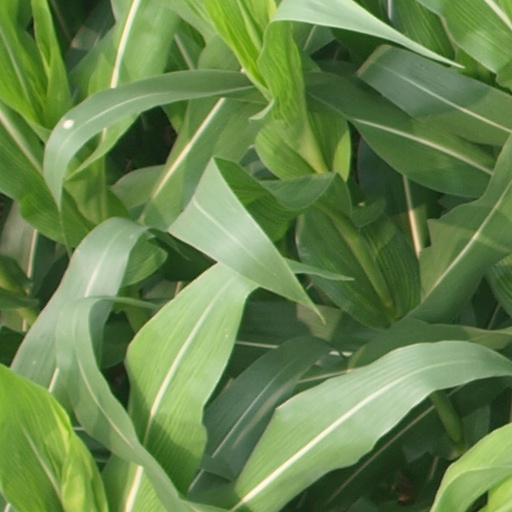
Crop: maize; corn